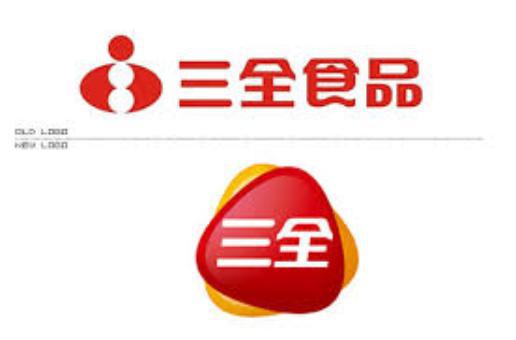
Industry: Food